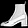
Label: Ankle boot